Food labelling and advertising law (Chile)

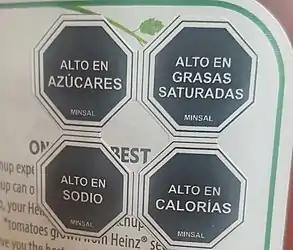
Labels on a ketchup container marketed in Chile, in accordance with Chilean Law 20,606, show that the product is high in sugars, in saturated fats, in sodium and in calories.

Chile's food labelling and advertising law, formally titled "Ley 20.606, sobre la composición de los alimentos y su publicidad" ("Law 20,606, on the nutritional composition of foods and their advertising") establishes a regulatory framework on food security and healthy food with the intention of guiding consumers towards behaviour patterns that promote public health. After the 2012 law was enacted, its accompanying regulations came into full force on June 27, 2016. Andrew Jacobs, writing for "The New York Times", has characterized this measure as "the world’s most ambitious attempt to remake a country’s food culture" and suggests it "could be a model for how to turn the tide on a global obesity epidemic that researchers say contributes to four million premature deaths a year."